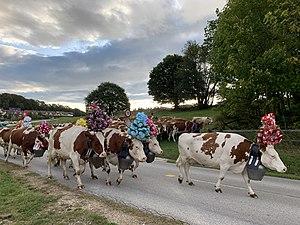
Les troupeaux quittent les pâturage d'été et regagnent la plaine pour l'hivers et passent à travers les villages. L'occasion de fêtes populaires où les vaches sont parées de coiffes fleuries.
La transhumance est la migration périodique du bétail entre les pâturages d'hiver et les pâturages d'été. Elle a pour objectif l'engraissement du troupeau mais aussi sa reproduction. Elle se pratique sur tous les continents. Cette « forme de nomadisme assagi », qui remonte au moins à 4 000 ans, connaît un déclin progressif en Occident au XXᵉ siècle.